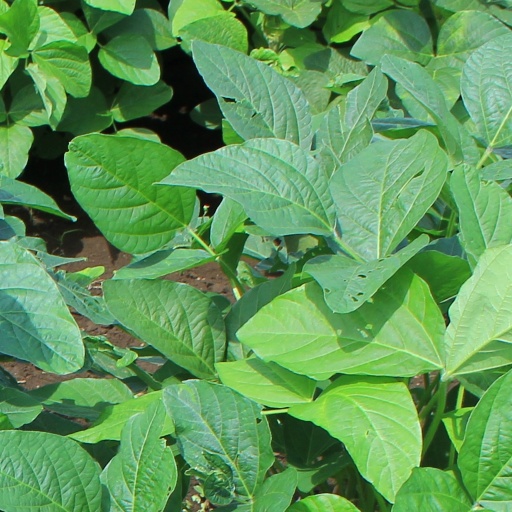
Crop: soybean